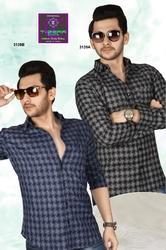
Gender: men